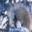
Label: porcupine